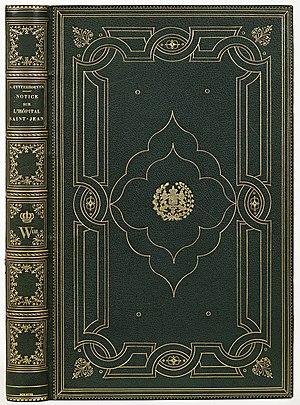
Pierre-Corneille Schavye, né le 30 octobre 1796 et mort en 1872, est un relieur et militaire belge.